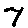
Label: 7